MSI protocol

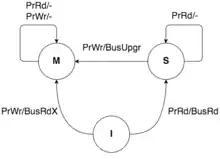
State diagram of processor requests for the MSI protocol

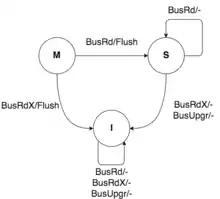
State diagram of bus transactions for the MSI protocol

Modern systems use variants of the MSI protocol to reduce the amount of traffic in the coherency interconnect. The MESI protocol adds an "Exclusive" state to reduce the traffic caused by writes of blocks that only exist in one cache. The MOSI protocol adds an "Owned" state to reduce the traffic caused by write-backs of blocks that are read by other caches. The MOESI protocol does both of these things.